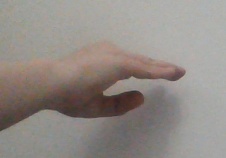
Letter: jeem